Betamax

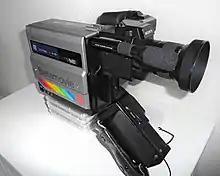
Sony Betamovie BMC-100P, the first of the Betamovie line and the first consumer-grade camcorder

For the professional and broadcast video industry, Sony derived Betacam from Betamax. Released in 1982, Betacam became the most widely used videotape format in electronic news gathering, replacing the wide U-matic tape format. Betacam and Betamax are similar in some ways- early versions of Betacam used the same video cassette shape, used the same oxide tape formulation with the same coercivity, and recorded linear audio tracks in the same location of the tape. However, in the key area of video recording, Betacam and Betamax use completely different on-tape formats.